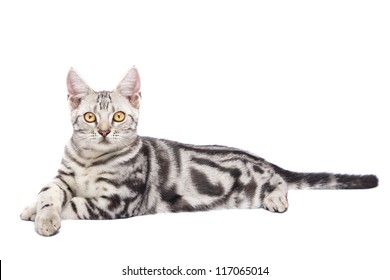
Cat breed: American shorthair